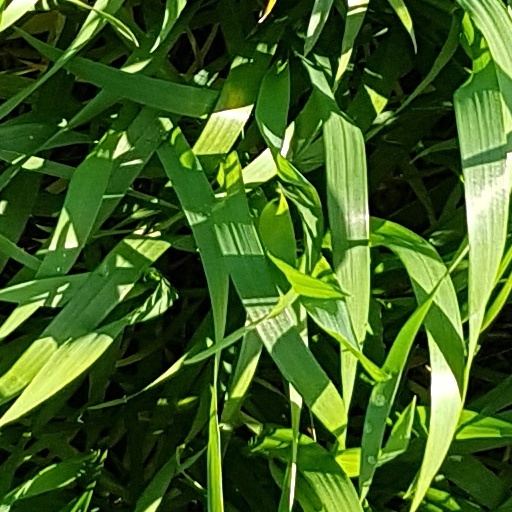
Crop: wheat